1903 Newmarket by-election

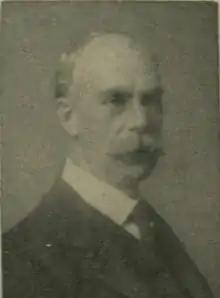
Charles Rose

Rose held the seat at the ensuing election in 1906.